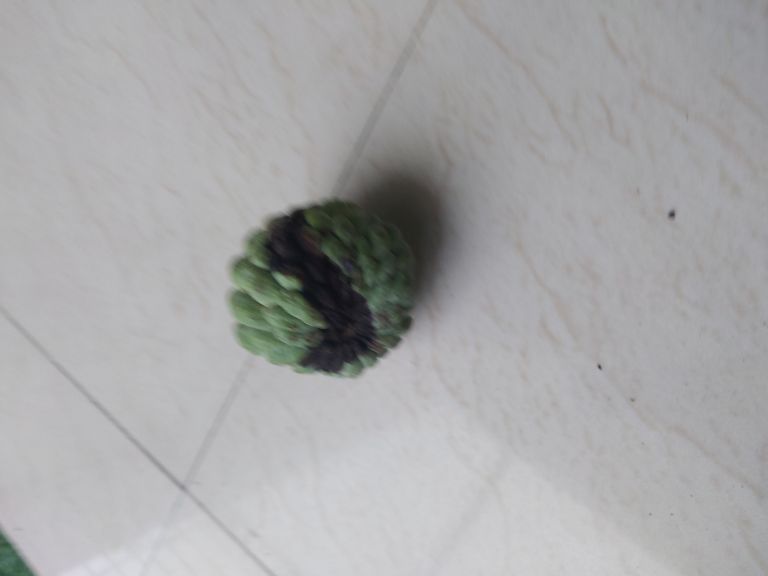
Disease label: Diplodia Rot